Kou Voravong

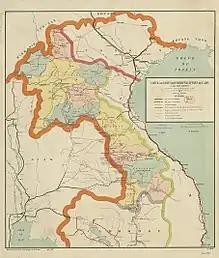
Laos provinces in 1927.

The Laotian territory was then divided into provinces (khoueng - ແຂວງ), including districts (muong - ເມືອງ), themselves regrouping cantons (baan - ບ້ານ). They were directed by local notables : chiefs (chao - ເຈົ້າ) who were intermediaries between local populations and French officials - « fonctionnaires d'autorité » - such as Government Commissioners - « commissaires de gouvernement » - and Residents of France - « résidents de France ». The Senior Resident - « le résident supérieur » - settled in Vientiane, which naturally became the country's administrative capital. All of these officials were assisted by some: adjoins (oupahaat - ອຸປະຮາດ), assistants (phousouei - ຜູ້ຊ່ວຍ) and secretaries (samien - ສະໝຽນ).